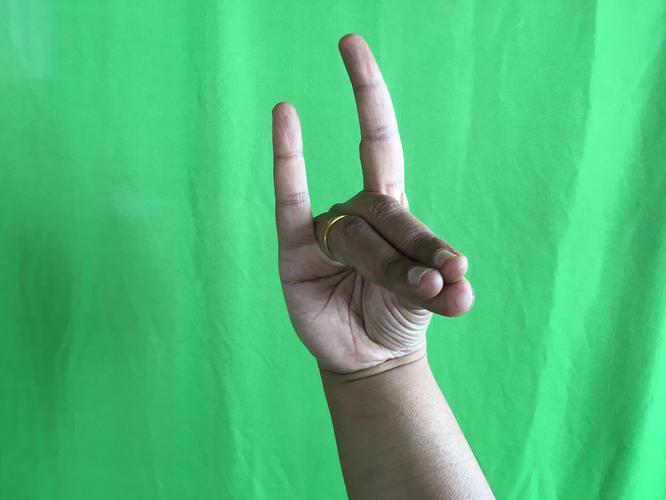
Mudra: Simhamukham
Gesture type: single_hand